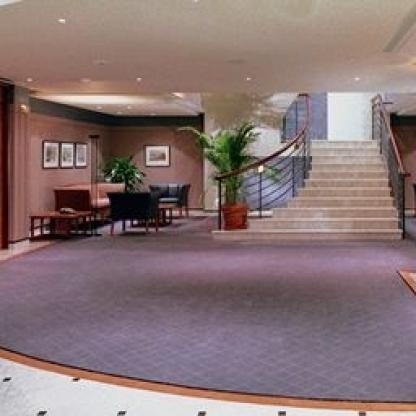
Scene: Indoor